Queen's University at Kingston

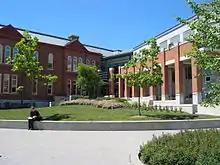
Exterior of Goodes Hall, a building that houses the Smith School of Business

Bader College is housed in Herstmonceux Castle, East Sussex, England, which was donated to Queen's in 1993 by alumnus Alfred Bader. Bader College is academically fully integrated with Queen's, although financially self-sufficient. Its mission is to provide academic programs for undergraduate students whose academic interests are oriented toward the United Kingdom, Europe, and the European Union; continuing-education programs for executives and other professional or "special interest" groups; a venue for conferences and meetings; a base for international graduate students and other scholars undertaking research in the United Kingdom and Europe; and an enhanced educational, social, and cultural environment for the local community, using the unique heritage of the castle. The opportunity to study at Bader College is not limited to Queen's students. Queen's has academic exchange agreements with Canadian and foreign universities.